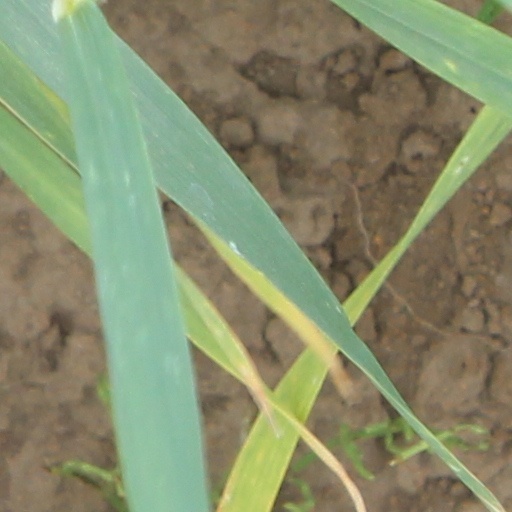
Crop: wheat